Lady of the Lake

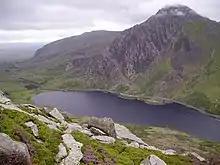
Llyn Ogwen as seen from the slopes of Pen yr Ole Wen in 2008

In the end, a female hand emerging from a lake reclaims Excalibur in a miraculous scene when the sword is thrown into the water by Bedivere just after Arthur's final battle. Malory's narration then counts the "chief Lady of the Lake" Nimue among the magical queens who arrive in a black boat with Morgan (in the original account in the Vulgate Cycle's "Mort Artu", the chief lady in the boat, seen holding hands with Morgan and calling for Arthur, is not recognised by Girflet who is this scene's witness instead of Malory's Bedivere). Together, they bear the mortally wounded Arthur away to Avalon.